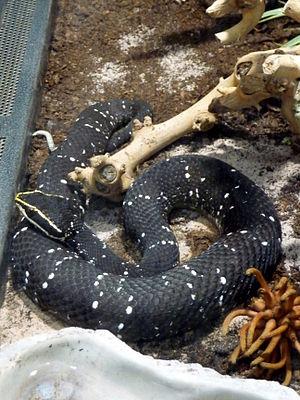
Agkistrodon bilineatus est une espèce de serpents de la famille des Viperidae.